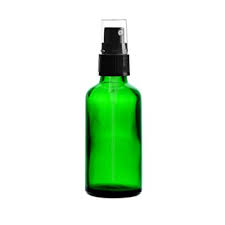
Label: glass